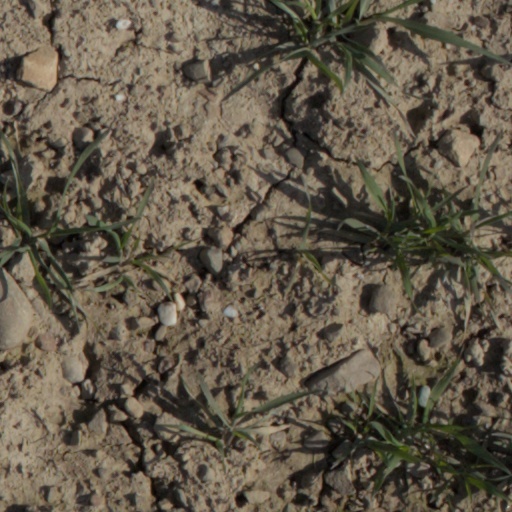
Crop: wheat